Deke Sharon

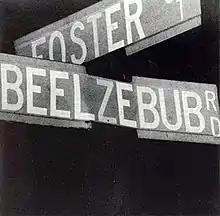
Tufts Beelzebubs' Foster Street (1991)

In college, he directed the collegiate a cappella group the Tufts Beelzebubs, transforming the group's sound to reflect modern rock, with intricate instrumental vocalizations and the integration of vocal percussion. The 1990–1991 Beelzebubs album "Foster Street" that he directed musically is credited with the creation of the modern a cappella sound, most notably vocal percussion. He chose the name "contemporary a cappella" in college to describe this new style.